Halnaker

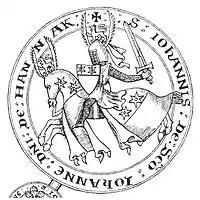
Seal of Baron St John of Halnaker, lord of the manor of Halnaker, appended to the Barons' Letter, 1301

Halnaker is a hamlet in the Chichester district of West Sussex, England. It lies on the A285 road 3.5 miles (5.6 km) north-east of Chichester, where it follows the line of the Roman road to London called Stane Street. There is a pub, "The Anglesey Arms". Goodwood House is north-west of the village. North-east of the village Halnaker Windmill stands on 128 metre/420 feet high Halnaker Hill, a southern outpost of the South Downs. It is in the civil parish of Boxgrove.